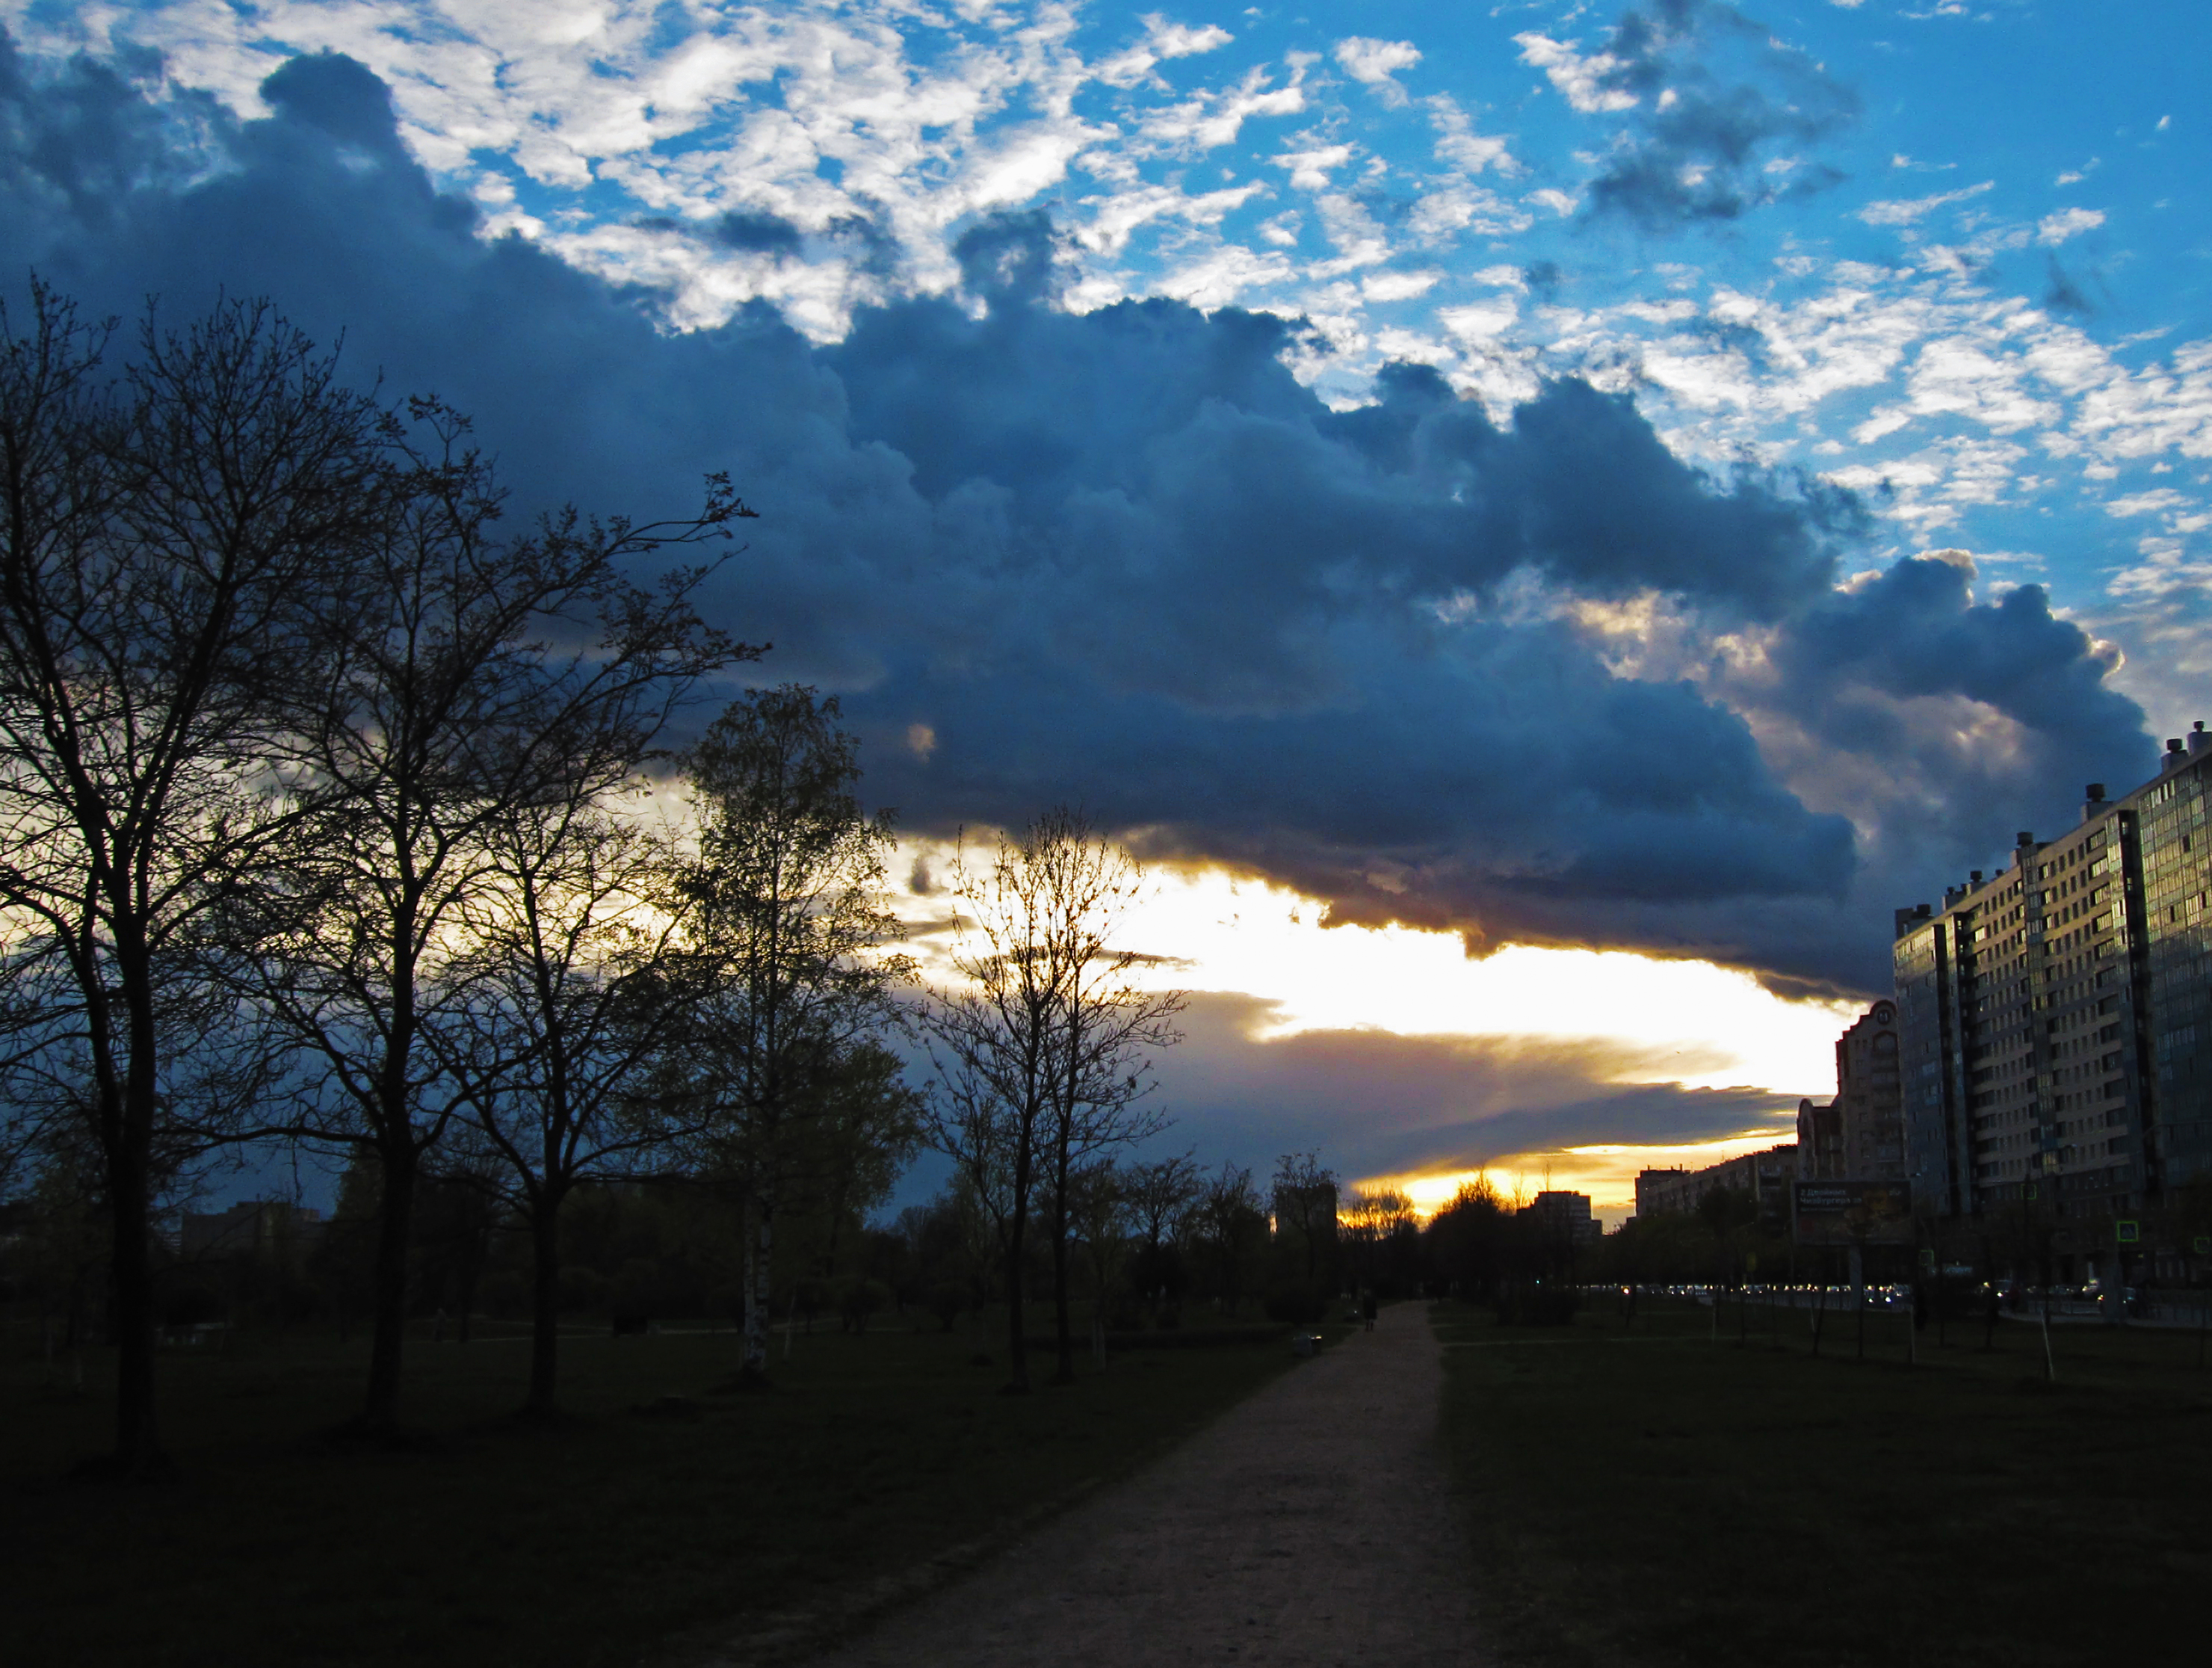
sunset, sky, cloud, natural landscape, blue, daytime, morning, atmosphere, evening, tree, sunlight, light, horizon, cumulus, sunrise, afterglow, mountain, meteorological phenomenon, sun, dusk, road, branch, winter, architecture, photography, city, landscape, plant, house, world, dawn